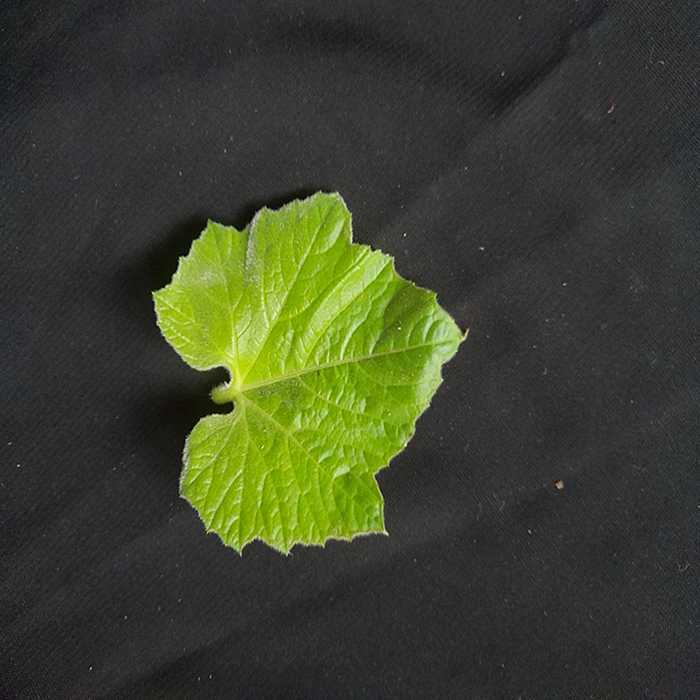
Plant: Bottle gourd
Label: Fresh leaf